Glenchrest

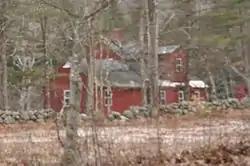

Glenchrest is a historic farmstead on New Hampshire Route 137 in Harrisville, New Hampshire, United States. Built about 1802, it is a well-preserved local example of a Cape style farmhouse. It was listed on the National Register of Historic Places in 1988.